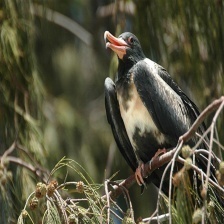
Species: FRIGATE
Scientific name: FREGATIDAE